Colditz (1972 TV series)

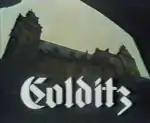
"Colditz"'s title card

Colditz is a British television drama series co-produced by the BBC and Universal Studios and screened between 1972 and 1974.